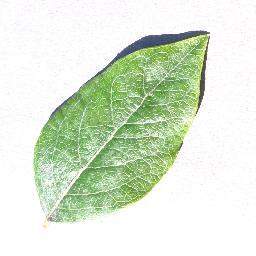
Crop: blueberry
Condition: healthy